Monotheism

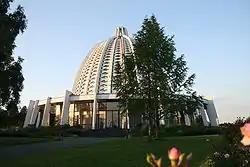
Baháʼí House of Worship, Langenhain, Germany

God in the Baháʼí Faith is taught to be the Imperishable, uncreated Being Who is the source of existence, too great for humans to fully comprehend. Human primitive understanding of God is achieved through his revelations via his divine intermediary Manifestations. In the Baháʼí faith, such Christian doctrines as the Trinity are seen as compromising the Baháʼí view that God is single and has no equal,